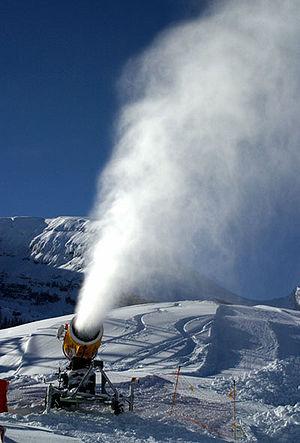
Un canon à neige ou enneigeur est un dispositif permettant de fabriquer de la neige mécaniquement à partir d'eau et d'air, le tout à basses températures. Le principe est de projeter un mélange d'air comprimé et d'eau par temps suffisamment froid.
Pseudomonas syringae est une bactérie du genre Pseudomonas qui est un complexe comptant plus de 60 espèces en bâtonnet, toutes à Gram négatif et munies de flagelles polaires, capables de se multiplier sur des milieux variés.